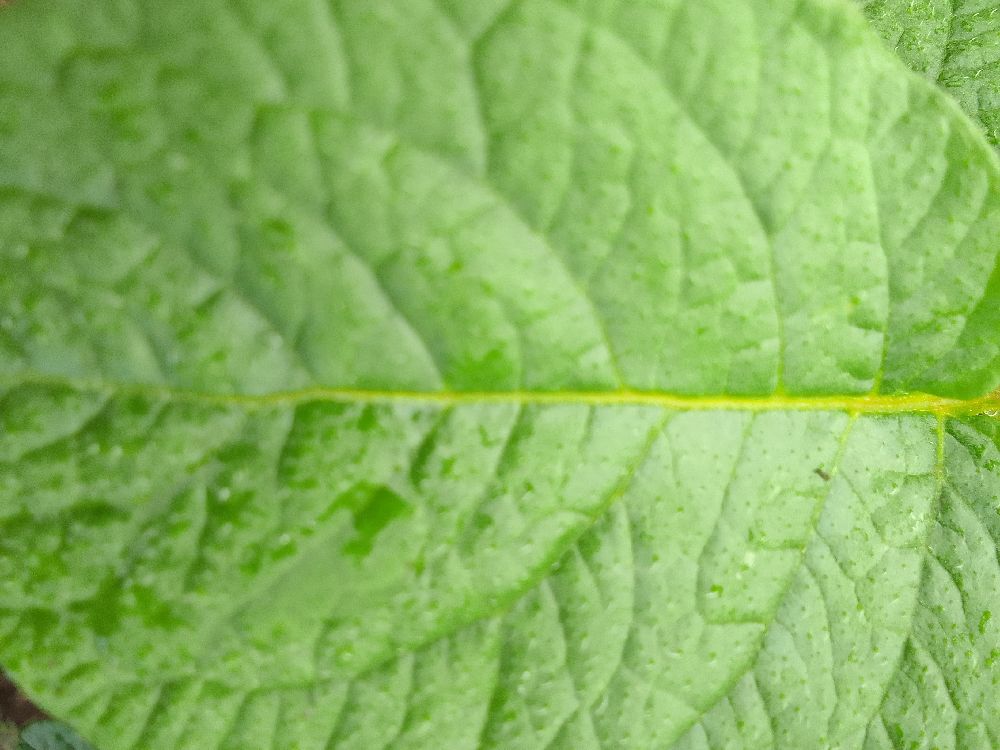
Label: Healthy